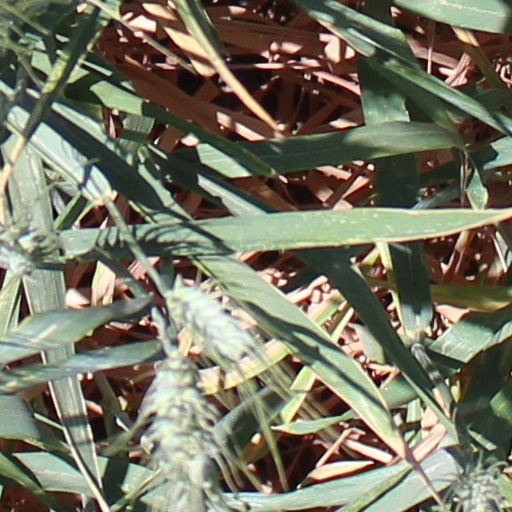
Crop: wheat